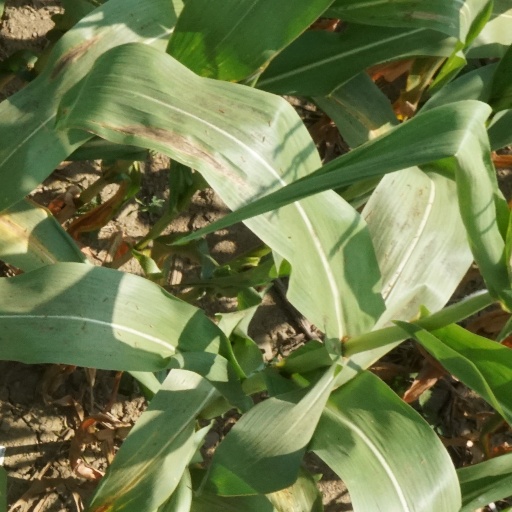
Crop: maize; corn